Asya Abdullah

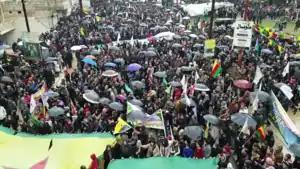

In early 2018 Abdullah repeatedly called for support for the YPG and YPJ resistance in Afrin, Syria which was under Turkish attack, declaring "Now the only way to stand against invasion is resistance."